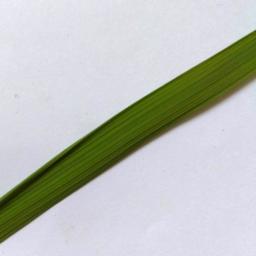
Label: Rice___Healthy